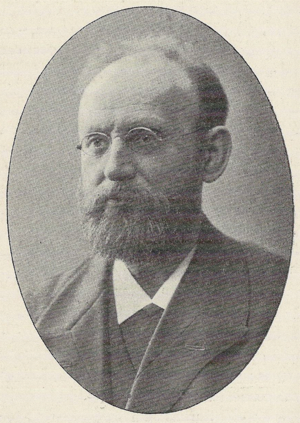
Arthur Ivan Allin
Fotografi af komponisten Arthur Ivan Allin
Arthur Ivan Allin var en dansk violinist, organist, dirigent og komponist.